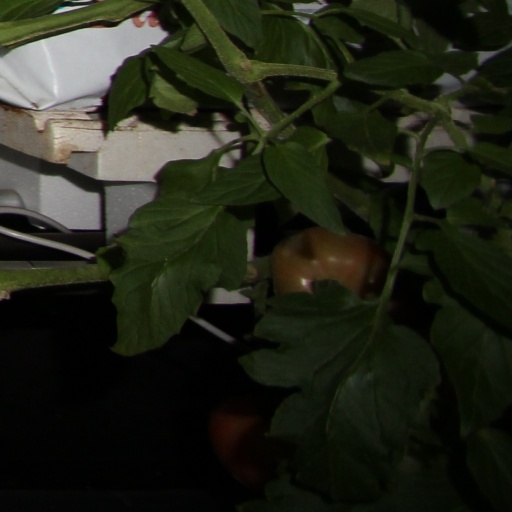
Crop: tomato